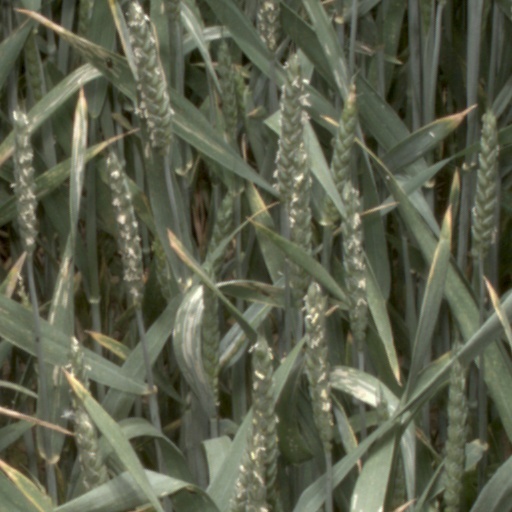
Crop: wheat